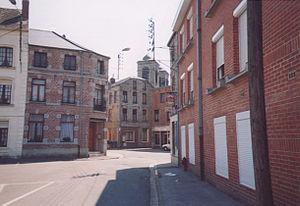
Landrecies, Place Godart
Landrecies est une commune française située dans le département du Nord, en région Hauts-de-France.